Threepence (British coin)

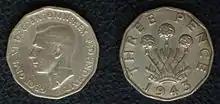
A 1943 brass threepenny bit

During the reign of Queen Victoria, threepences were produced both for Maundy use and for normal circulation in all years between 1838 and 1901 except 1847, 1848, and 1852 (perhaps because of the proposal for a decimal currency at the time (see florin); the 3d at pound would not have fitted within a decimal system). Currency silver threepences from 1838 to 1926 were of identical design and cannot usually be distinguished except in the best conditions when the higher striking standard of the Maundy coins stands out; when the currency was decimalised in 1971, "all" silver threepences from 1870 onwards were revalued at three new pence, not just the Maundy coins. Threepences were produced both with the "young head" (1838–87) and with the "Jubilee head" (1887–93), inscribed , while those produced with the "old head" (1893–1901) are inscribed .